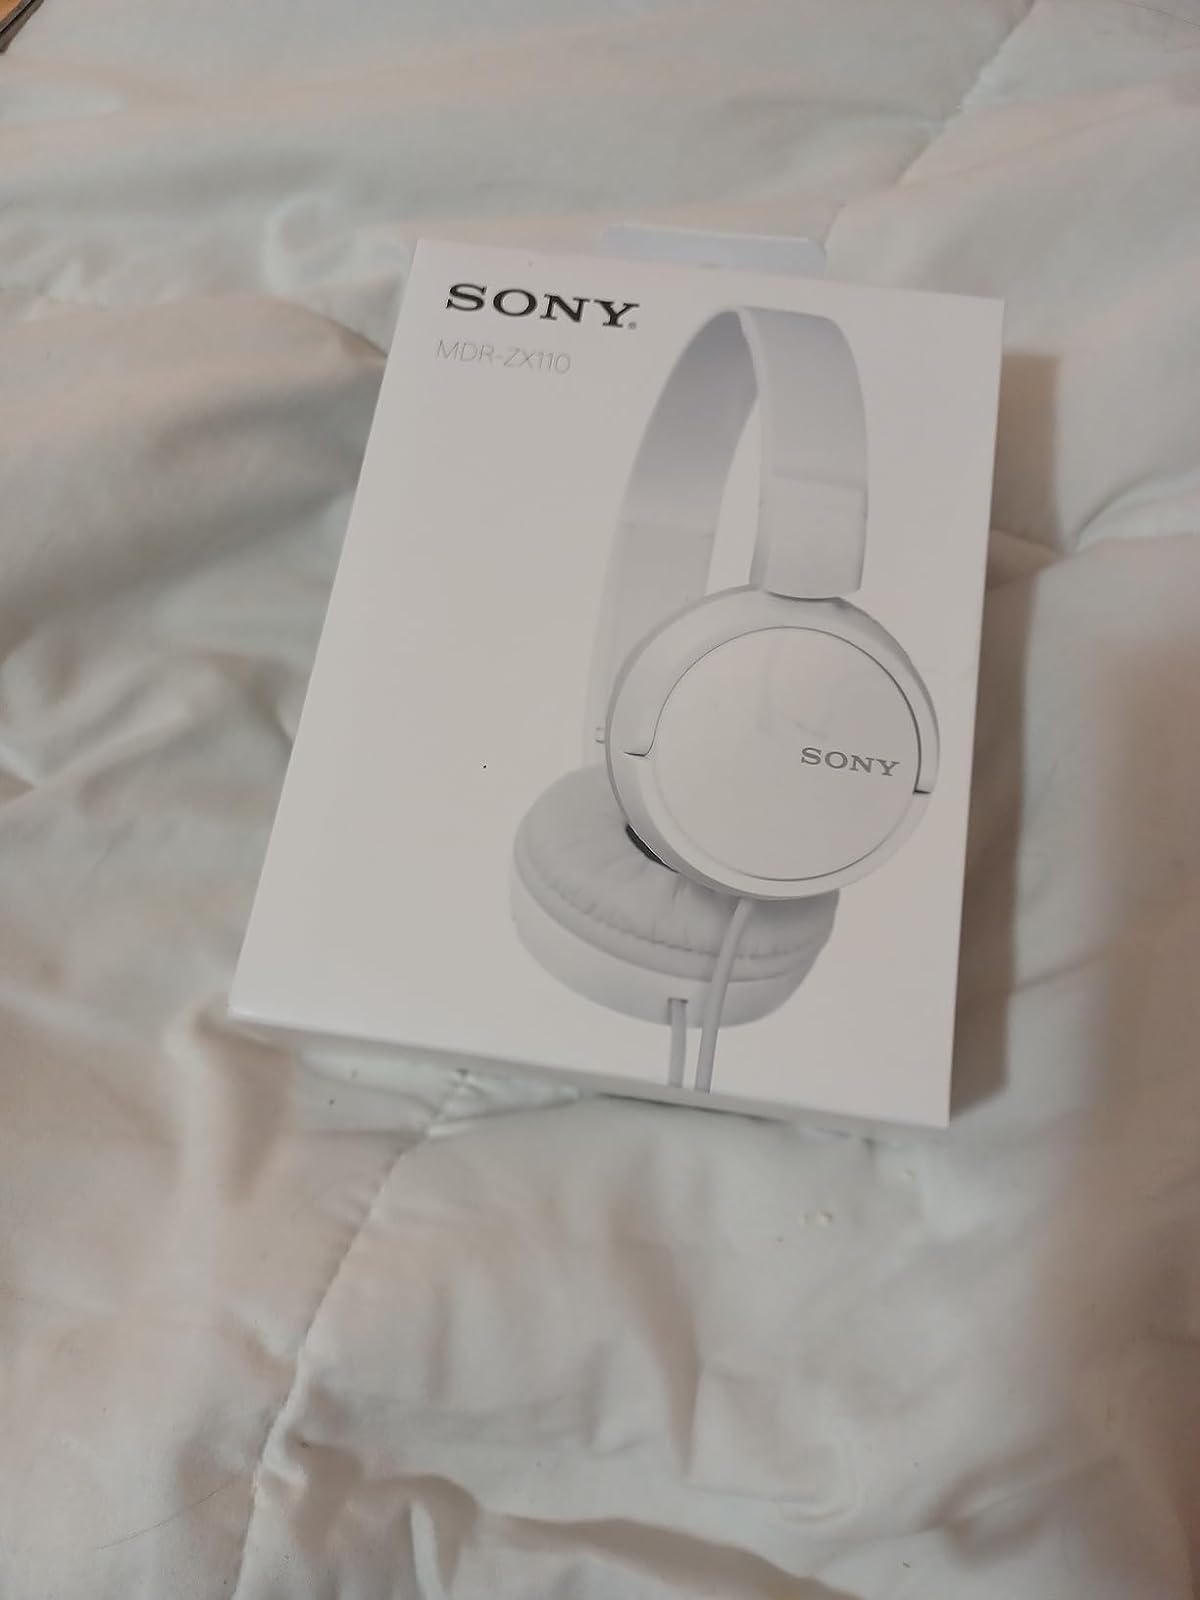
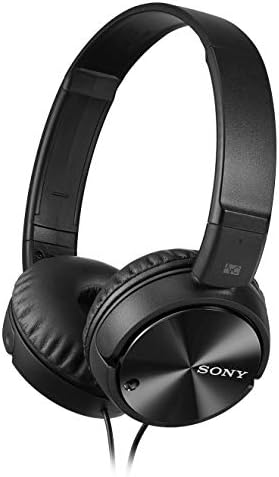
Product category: headphones
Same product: no